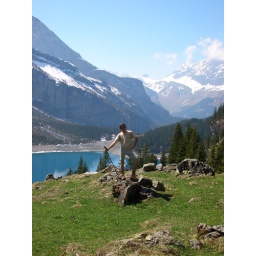
because ivan forgot his summer pants at home he had to do the ascent to the hut in his long johns...